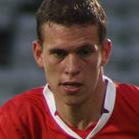
Age: 21